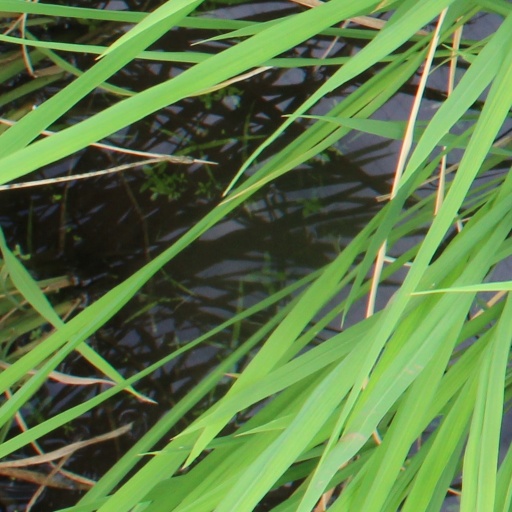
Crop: rice